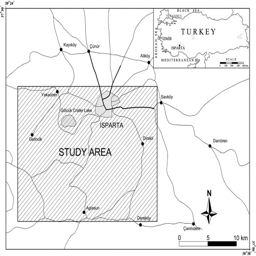
location map of the study area